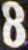
Number: 8